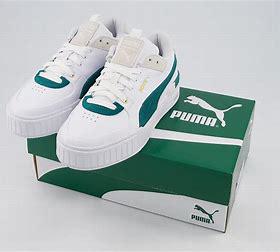
Brand: Puma
Model: Cali